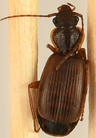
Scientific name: Cymindis cribricollis
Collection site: Bartlett Experimental Forest NEON (BART), plot BART_068